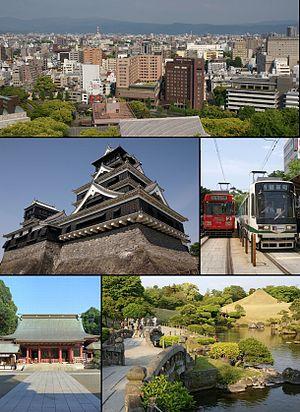
Miyamoto Musashi, de son vrai nom Shinmen Bennosuke est né le 12 mars 1584 à Ōhara-chō dans la Province de Mimasaka et mort le 19 mai 1645. Il est l'une des figures emblématiques du Japon, maître bushi, calligraphe, peintre reconnu, philosophe et le plus célèbre escrimeur de l'histoire du pays.
Kumamoto est une ville japonaise, capitale et ville la plus peuplée de la préfecture de Kumamoto, dans l'ouest de l'île de Kyūshū, sur la côte est de la mer d'Ariake qui la sépare de la préfecture de Nagasaki. C'est aussi la troisième ville la plus peuplée du sud du Japon, après Fukuoka et Kitakyūshū.